Genealogiae scriptoris Fusniacensis

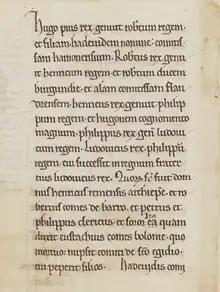
Hugh Capet's descendants, from the "Genealogiae"

Genealogiae scriptoris Fusniacensis or Genealogia regum Francorum tertiae stirpis is the conventional Latin title given to a collection of genealogies of the Capetian dynasty going back to 866. It is especially useful for the light it sheds on the noble families of Lotharingia. It was composed at the Abbey of Foigny in the diocese of Laon between 1160 and 1162, probably by the reigning abbot, Robert. Its twelve folios are now preserved as 1–12 in the Bibliothèque Nationale de France (MS 9376). It has been edited twice. Its second editor, Georg Waitz, divided it into twenty chapters.